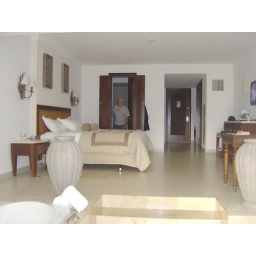
Would you believe, Jack is standing in the bathroom looking out a window into the room.